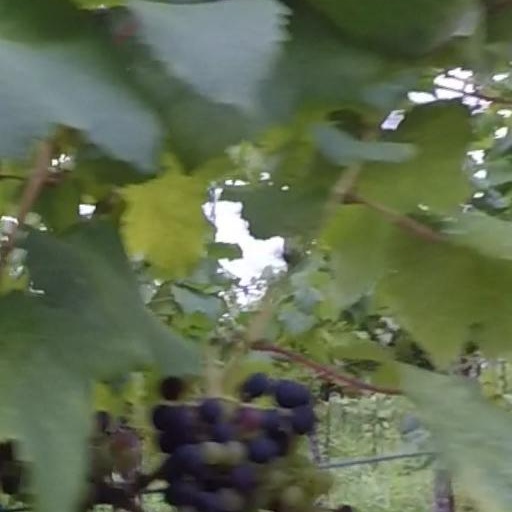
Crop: grape